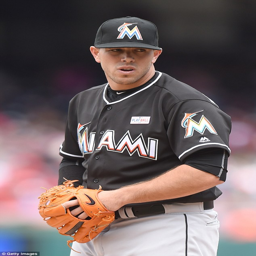
person had been earmarked as a rising star of baseball thanks to a 100mph fast ball